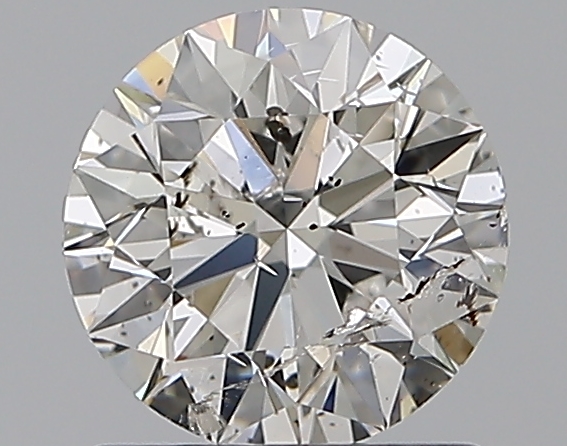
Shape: round
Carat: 1
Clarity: SI2
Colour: F
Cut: EX
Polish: EX
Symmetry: EX
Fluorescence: VSL
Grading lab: IGI
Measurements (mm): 6.34 x 6.3 x 3.99